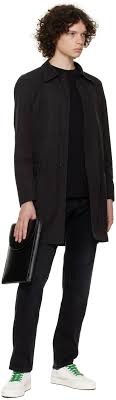
Label: Sneaker